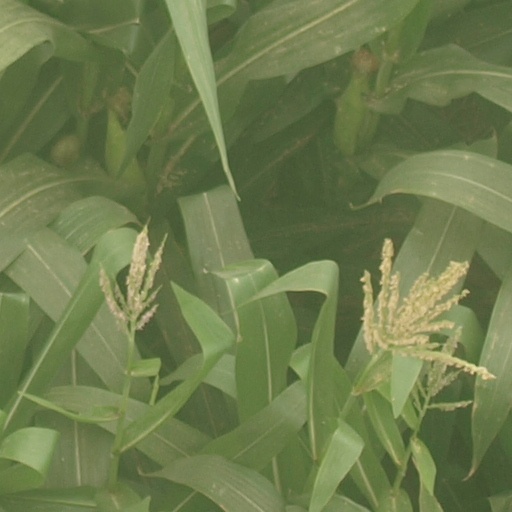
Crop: maize; corn